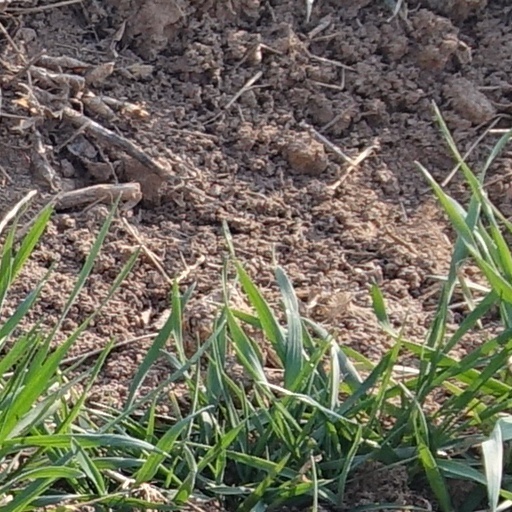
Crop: wheat